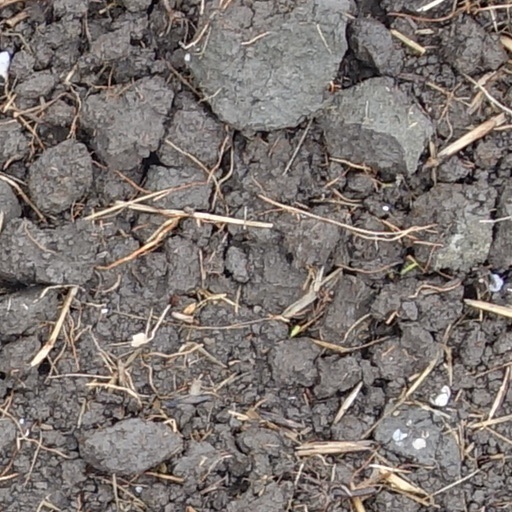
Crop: wheat